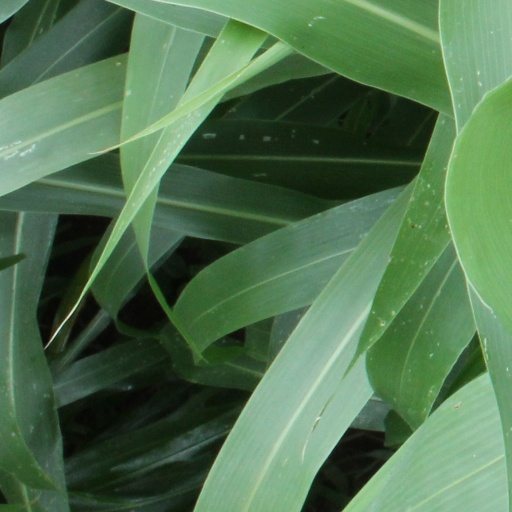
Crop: sorghum